Kalju Tonuma

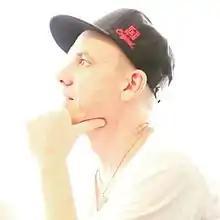

Kalju Tonuma is an Australian music producer, songwriter, drummer and performer of Estonian descent. He is one half of the production team MEJU (pronounced "me-you") which he founded with Megan Bernard in 2014. He also manages record label Of One Kind and live-stream venue The B Side. Tonuma also performs as the drummer for Anactoria, Megan Bernard and The Indulgence and Peter Farnan and The Home Bodies.